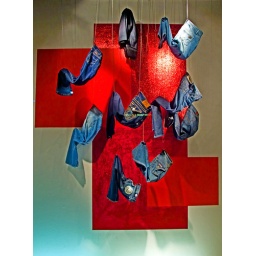
Women's clothing in window photo 134